Akbar Hashemi Rafsanjani

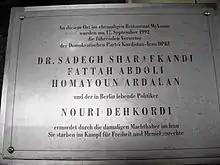
The names of the victims appear in the commemorative plaque in front of Mykonos restaurant in Berlin

On 11 May 2013, Rafsanjani registered for the 14 June presidential election with just minutes to spare. Former reformist president Mohammad Khatami endorsed him. However, on 21 May 2013, Iran's electoral center, Guardian Council disqualified him from standing in the presidential election. On 11 June 2013, Rafsanjani endorsed moderate Hassan Rouhani in the elections for Iran's presidency saying the candidate was "more suitable" than others for presidency.